Cannone da 65/17 modello 13

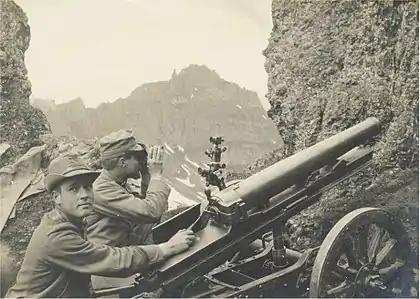
A Mountain artillery unit with a 65/17 modello 13 gun on Monte Padon firing at Austrian positions on the Sass di Mezdi

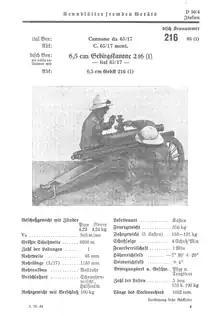
German Datasheet

The 65 mm gun was first accepted into service with Italian mountain troops in 1913, and it served with them throughout World War I. It was used in the Fiat 2000 heavy tank which saw action in Libya. Replacements arrived in the 1920s and the gun was transferred to the regular infantry. It was well liked by the infantry due to its minimal weight and high reliability in adverse conditions. Despite its light calibre, it served through World War II with Italian forces as a close support weapon. It was effective also mounted on truck, particularly on captured Morris CS8 in North Africa, as anti-tank artillery. Guns captured by the Germans after the Italian defeat were given the designation 6.5 cm GebK 246(i).